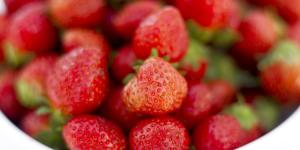
torta de vainilla con frutillas facil